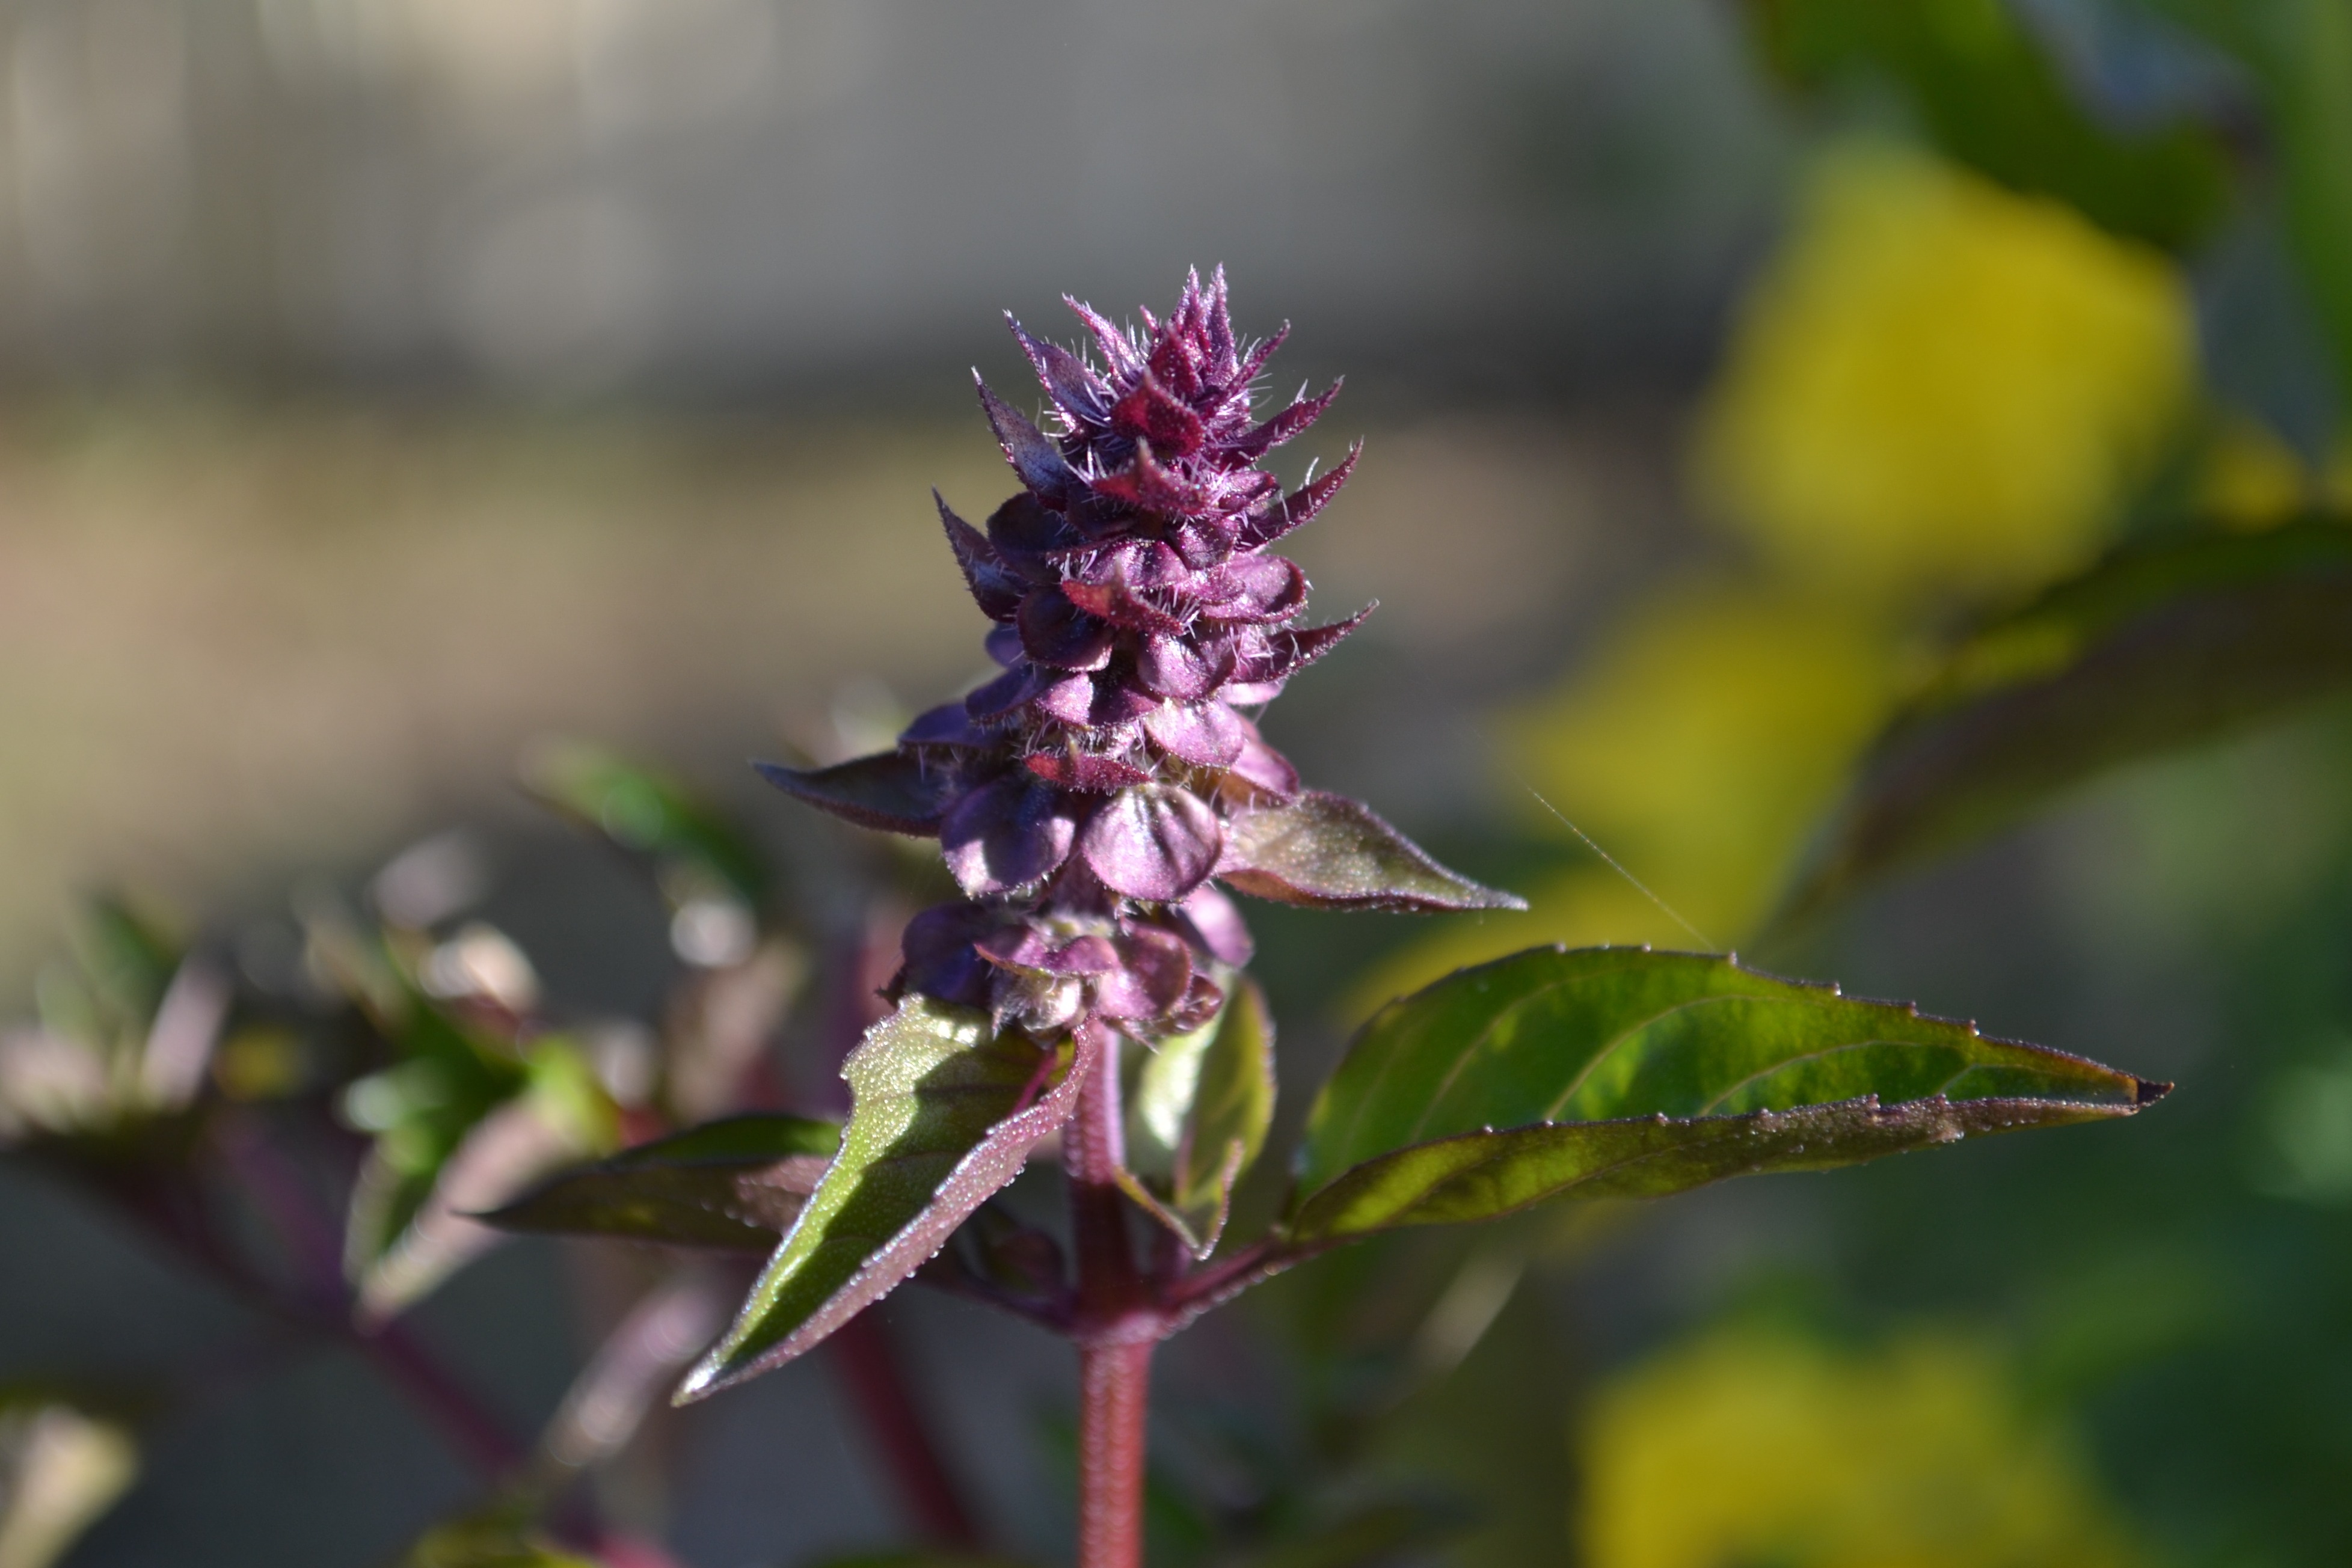
nature, blossom, plant, morning, leaf, flower, purple, green, herb, fresh, botany, flora, basil, wildflower, flowers, leaves, shrub, fragrant, purple flower, macro photography, flowering plant, plant stem, land plant